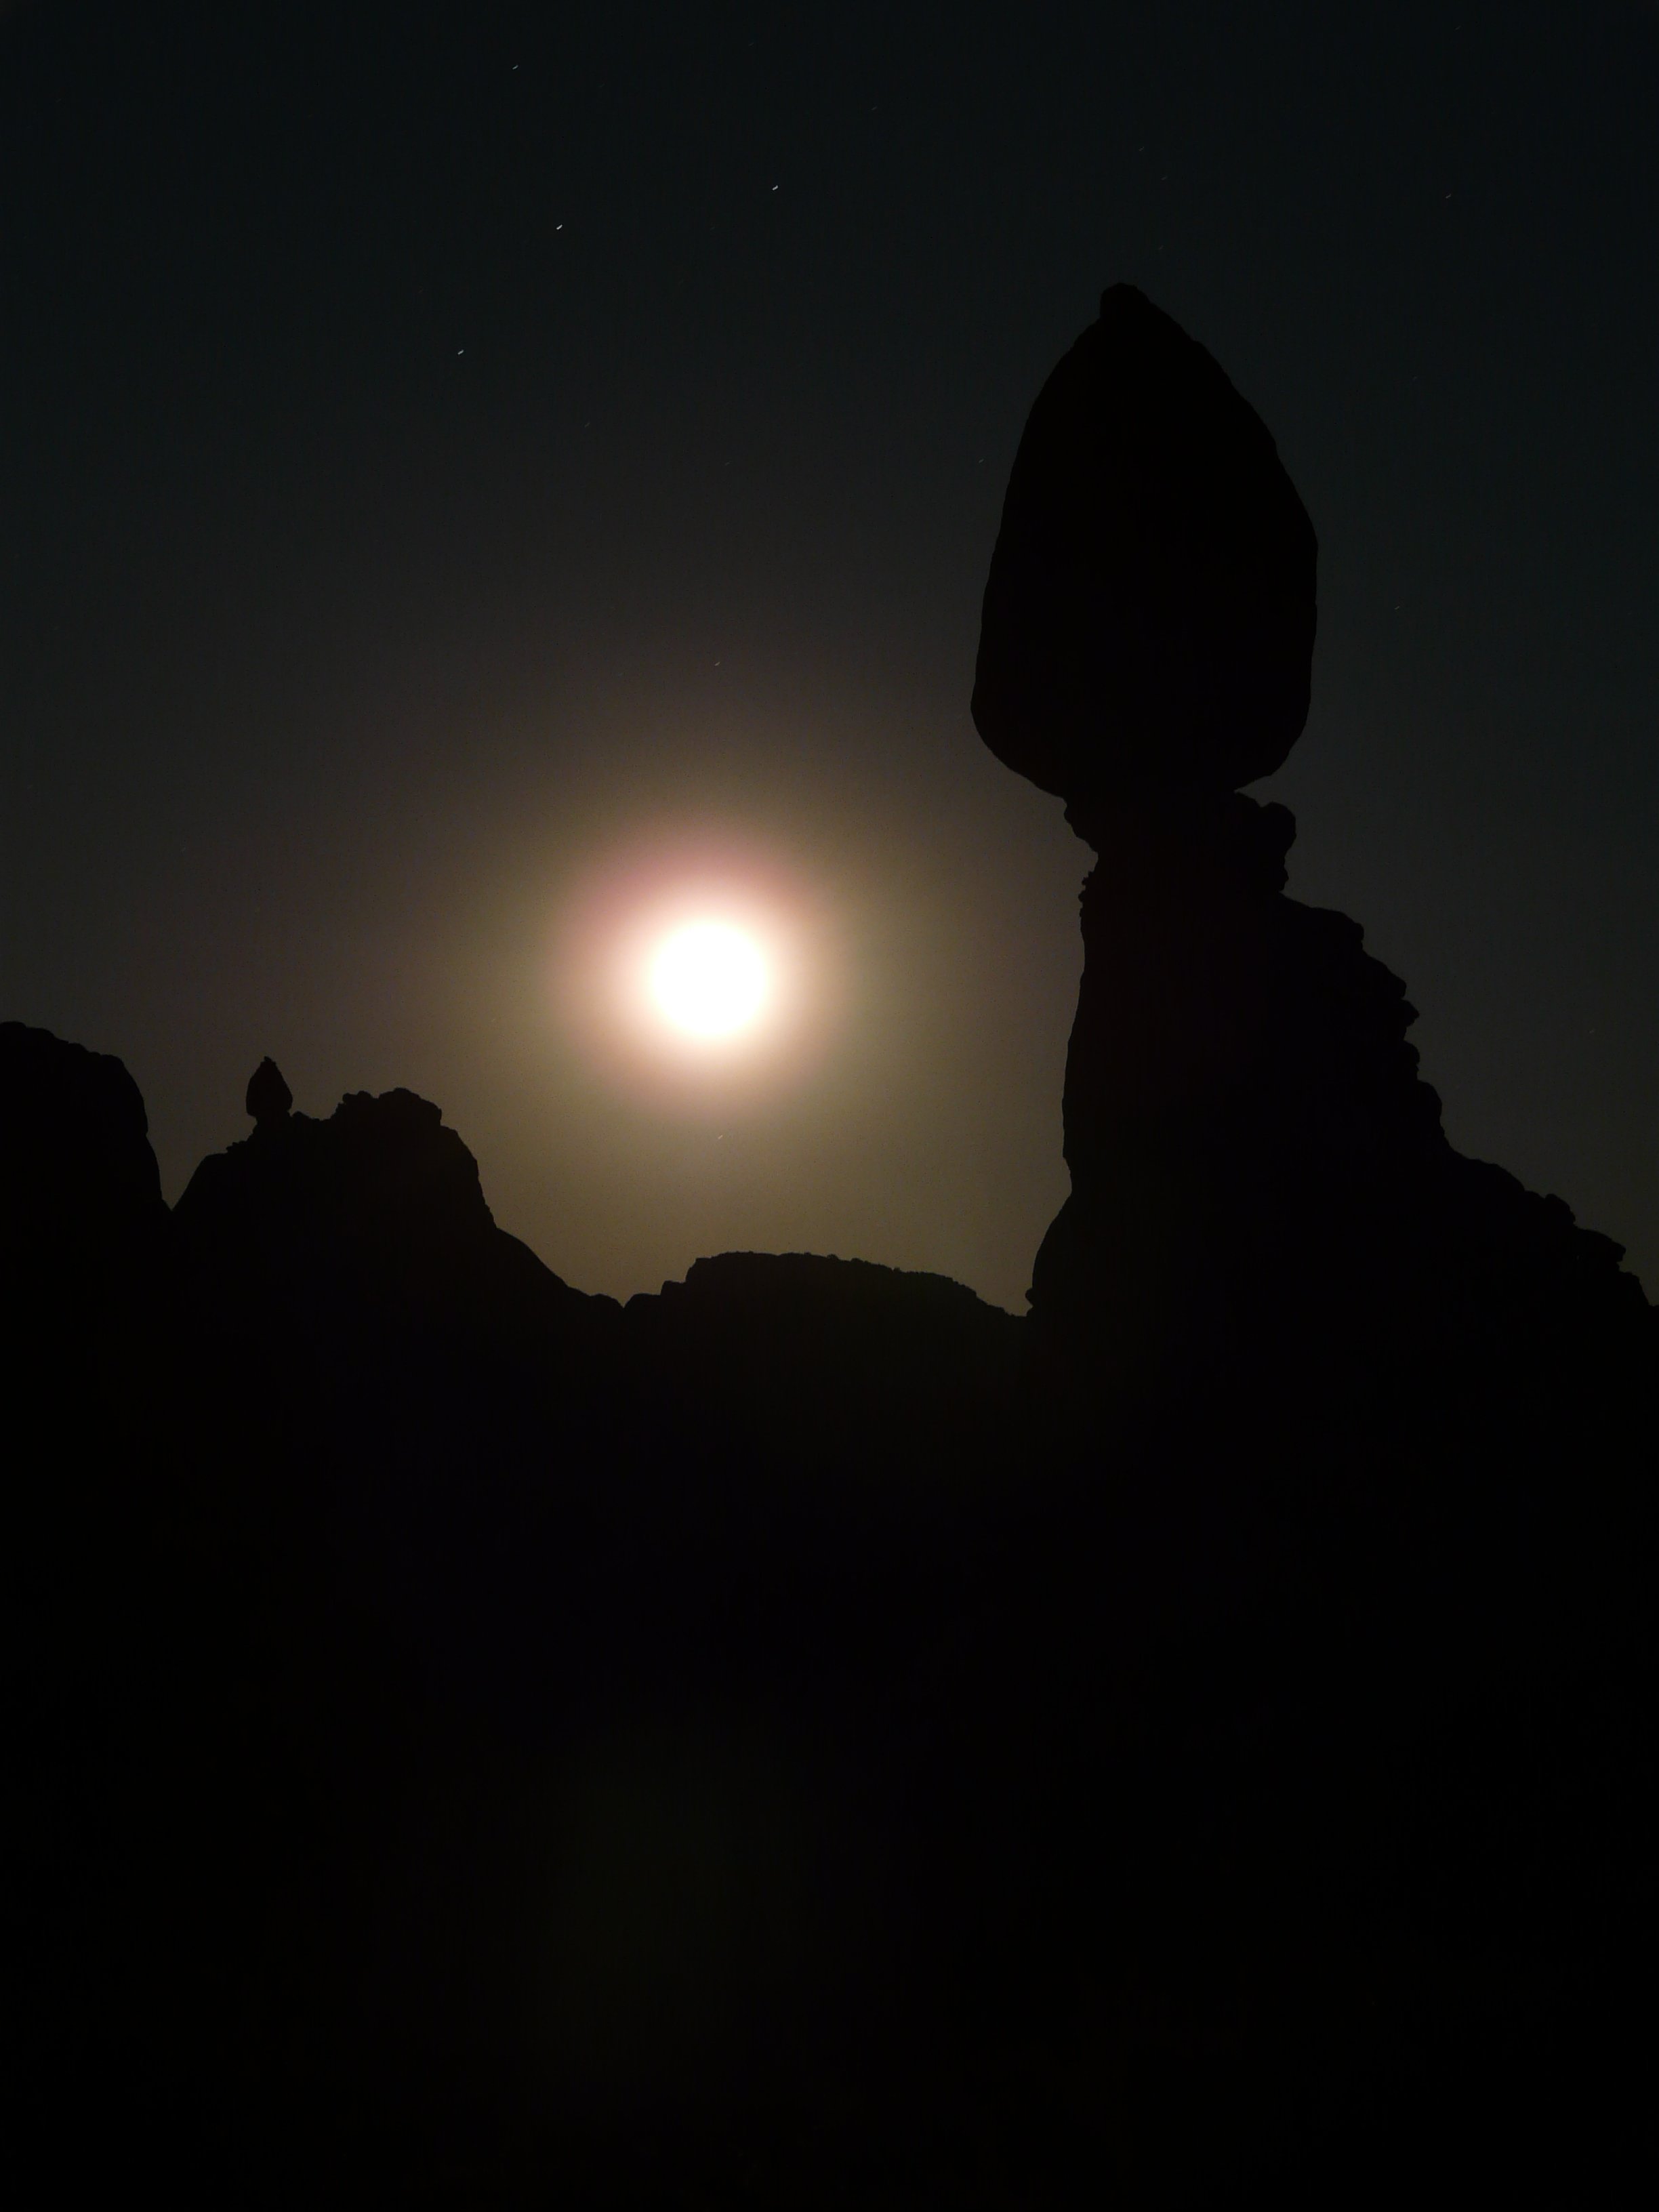
silhouette, light, cloud, sky, sun, sunrise, sunset, night, sunlight, dawn, atmosphere, mystical, dusk, usa, darkness, moon, national park, full moon, moonlight, utah, magic, arches national park, mysticism, balanced rock, astronomical object, atmospheric phenomenon, atmosphere of earth